Daniel Crowley (footballer)

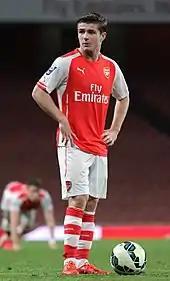
Crowley playing for Arsenal U21 in 2015

During the summer of 2013, the 15-year-old Crowley moved from Aston Villa to Arsenal, Arsène Wenger had personally watched him play against Arsenal's youth sides on at least two occasions and pushed for the signing. Under the terms of the Premier League's Elite Player Performance Plan, Villa were only entitled to limited, fixed-rate compensation because the player was under 16. The club filed a formal complaint, noting that he had represented their under-18 side in the league that season and should be treated as an under-18. Villa's Academy Director, Bryan Jones, commented that compensation at such a level, only £209,000 for nine years of investment, would disincentivise clubs from developing young players in the English game.